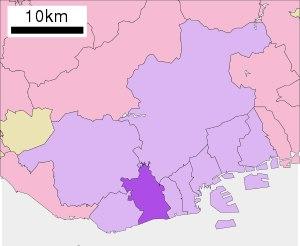
Suma est un des 9 arrondissements de Kōbe au Japon. Sa superficie est de 30,0 km², et sa population de 166 324 habitants.